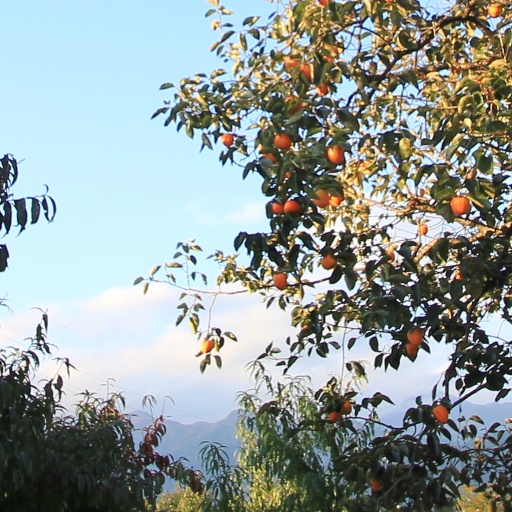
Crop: grape